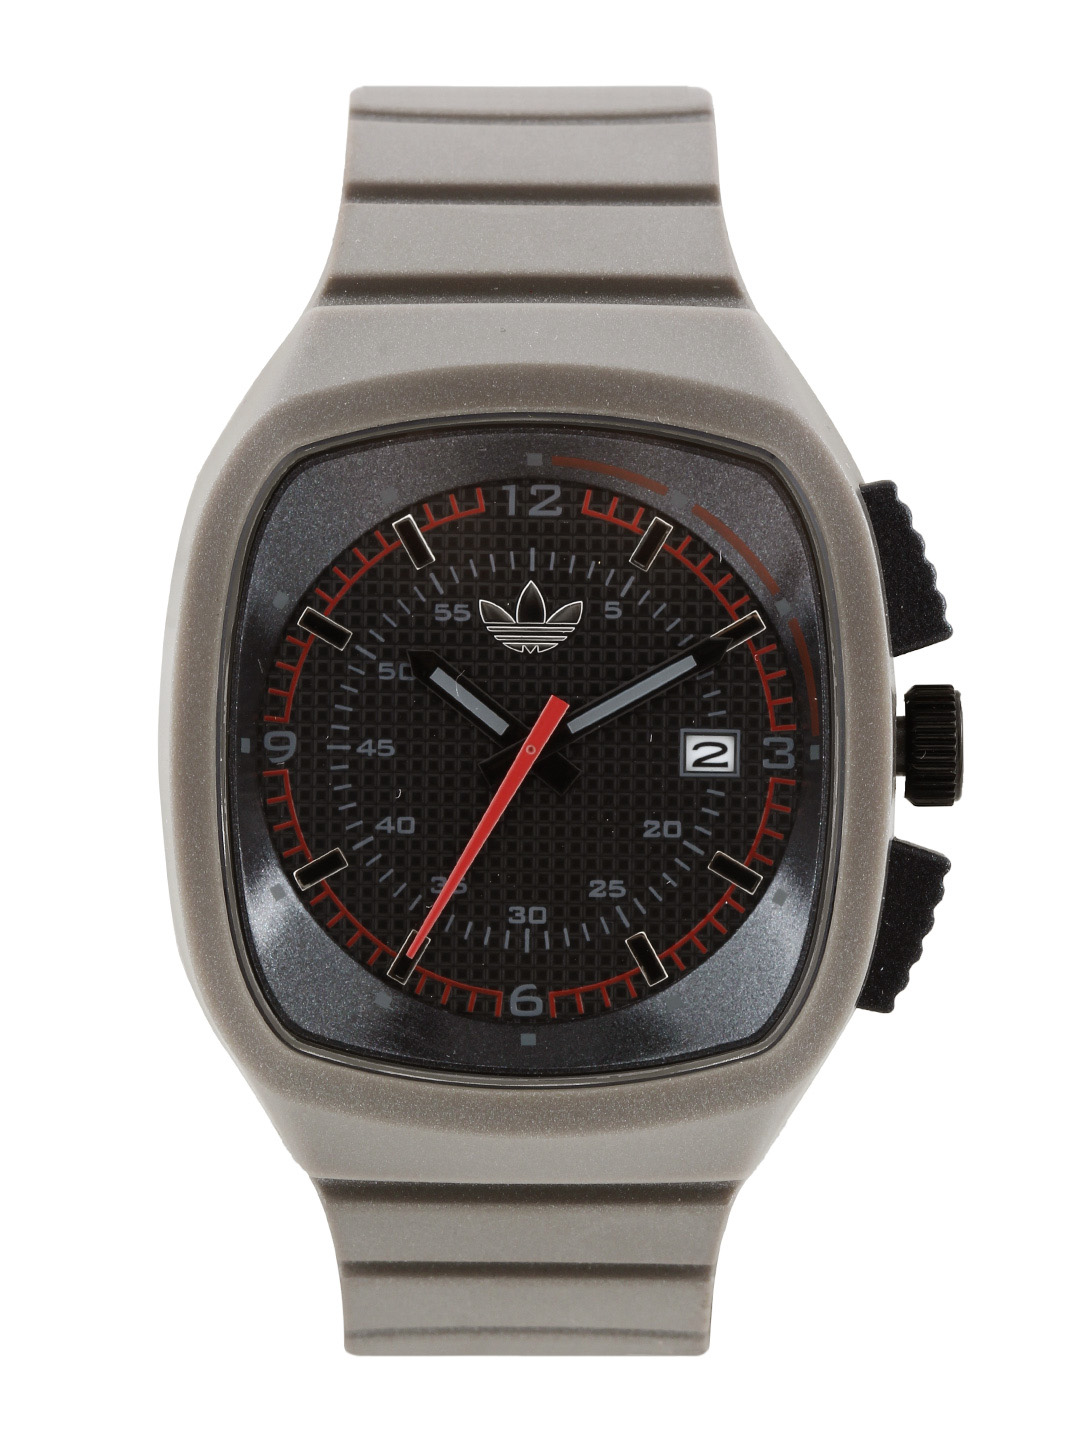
ADIDAS Unisex Black Dial Watch
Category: Accessories / Watches / Watches
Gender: Unisex
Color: Black
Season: Winter 2016
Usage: Casual